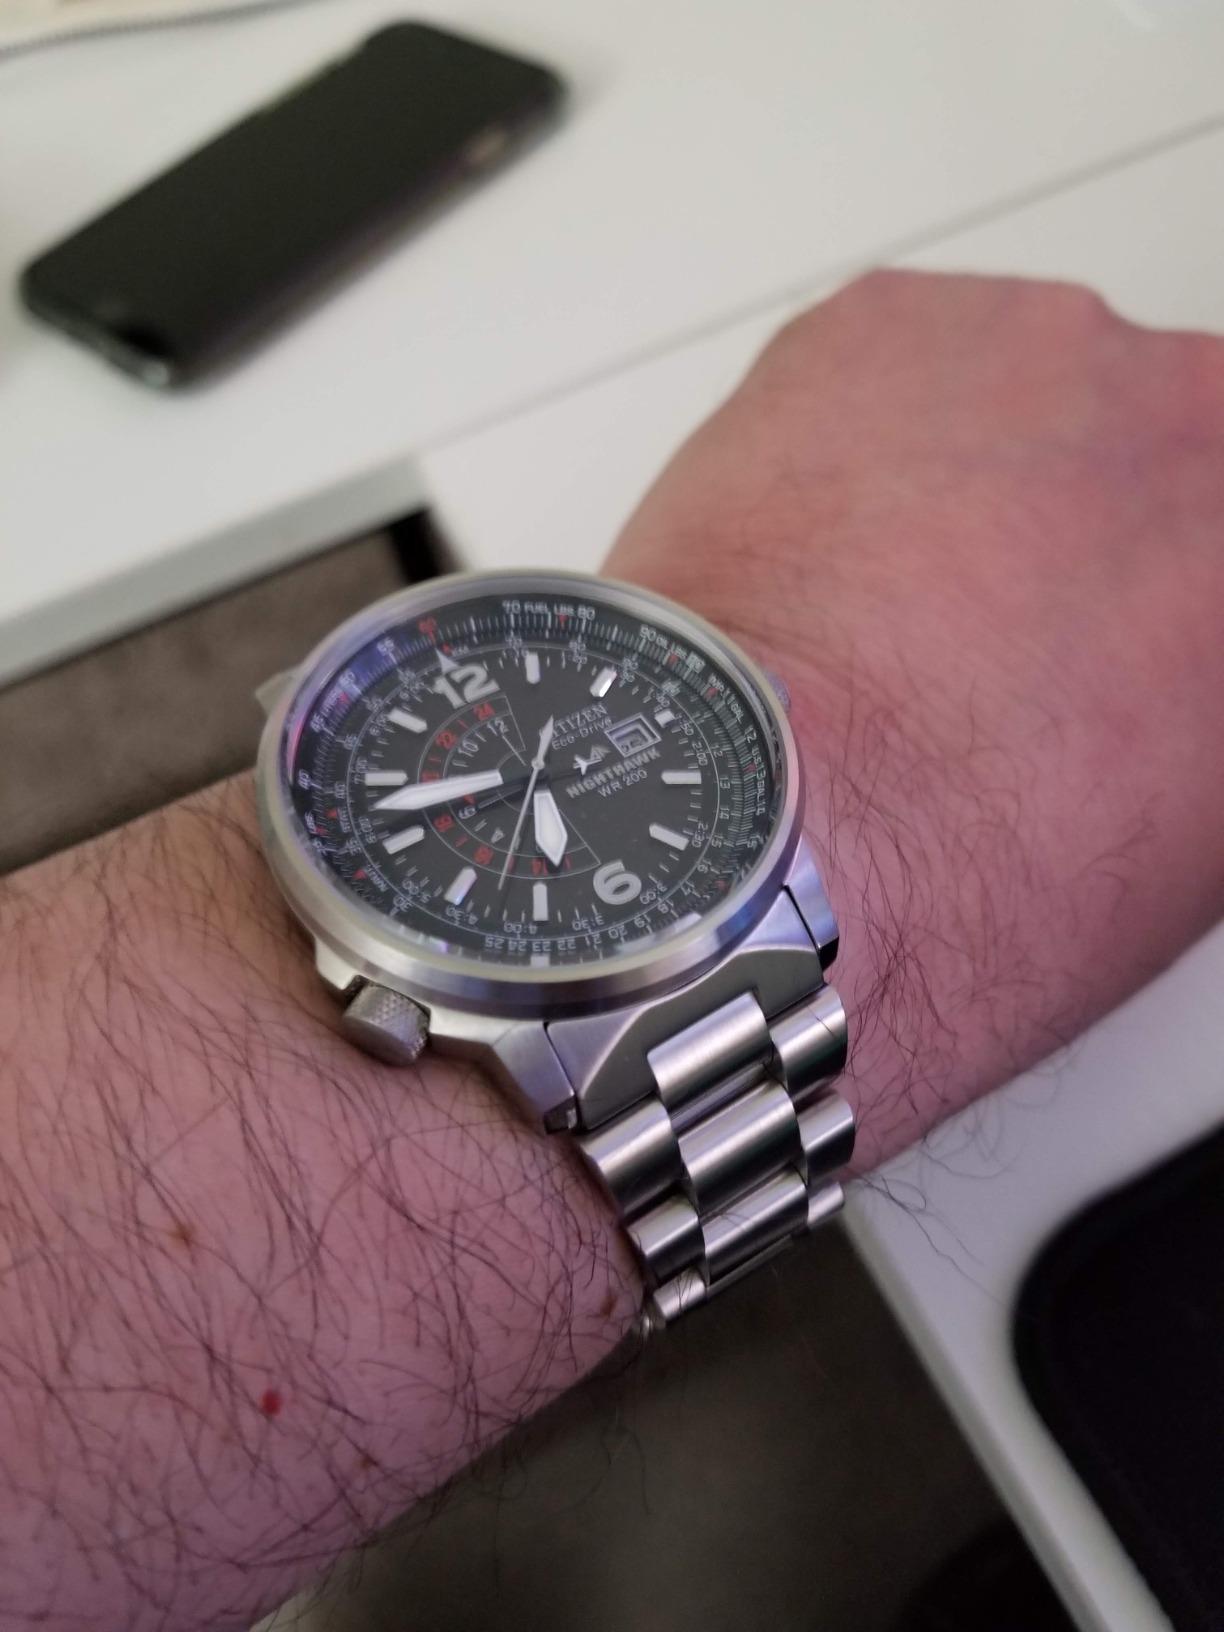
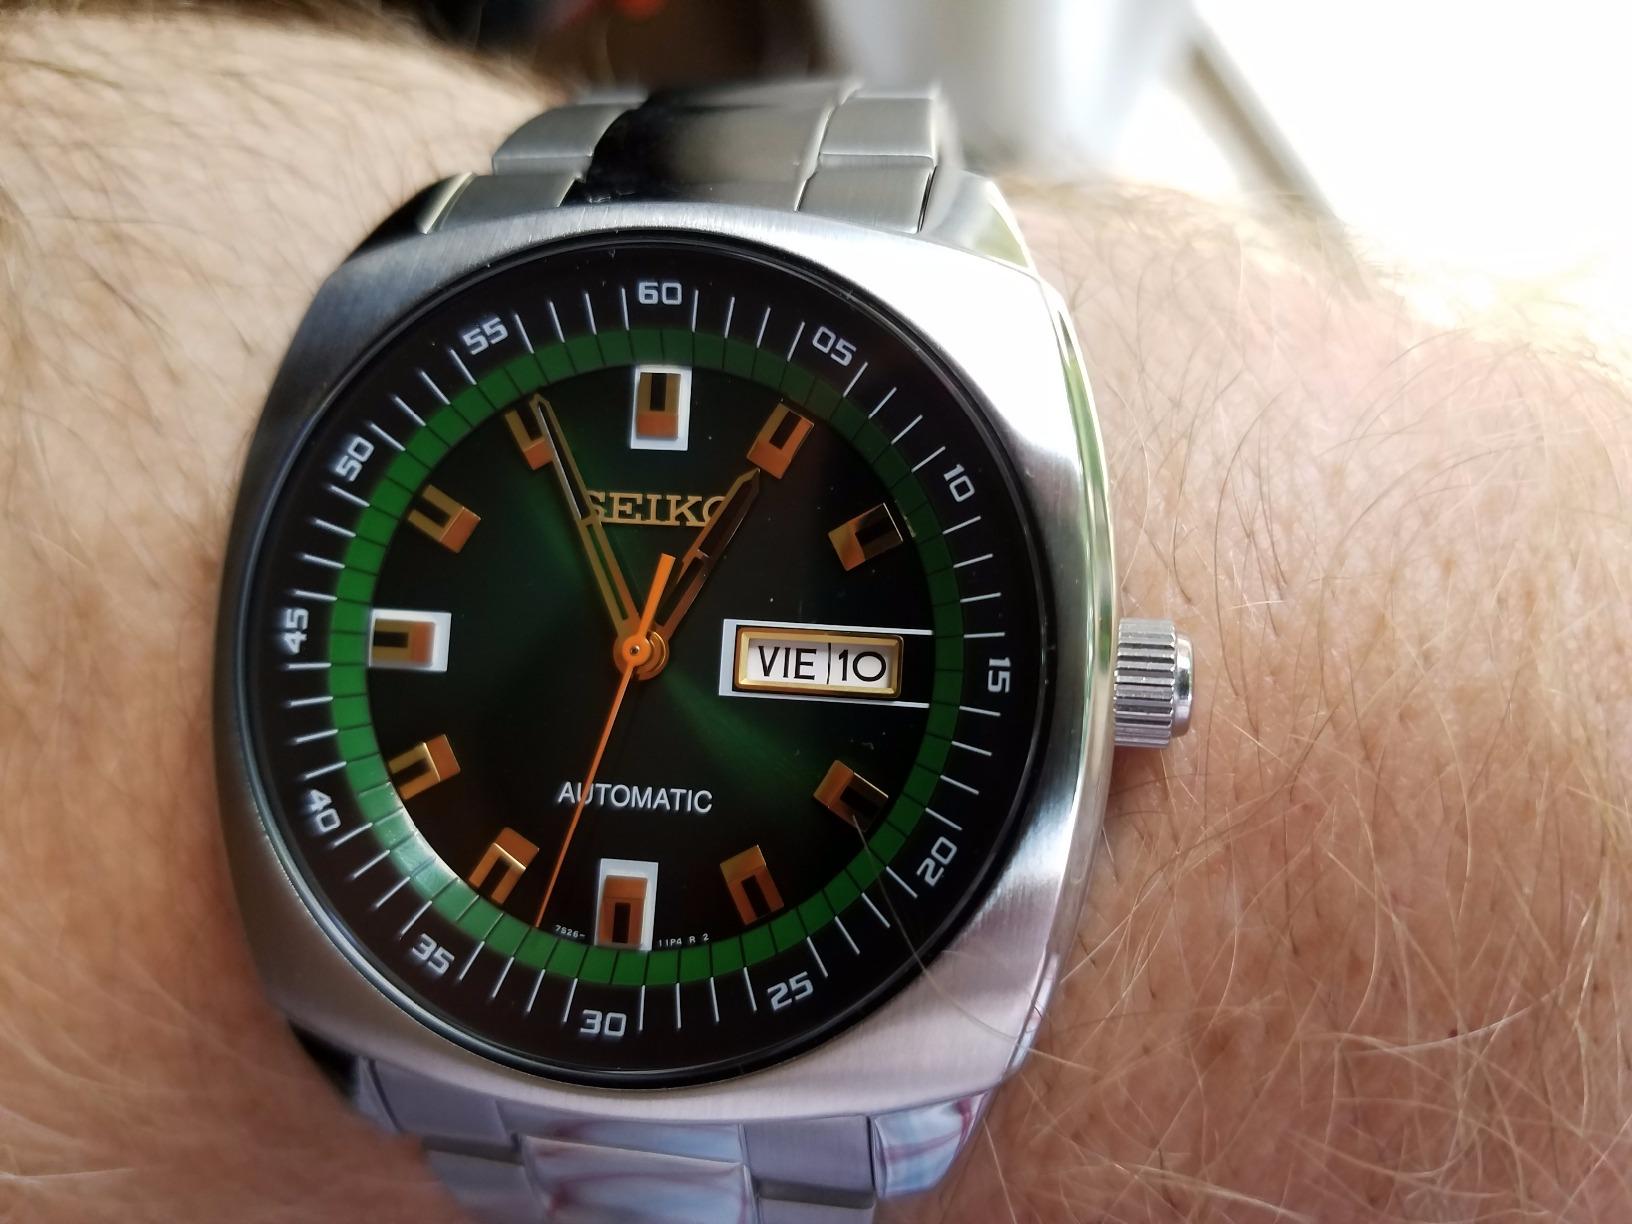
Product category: accessories_watch
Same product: no